Peggy Parnass

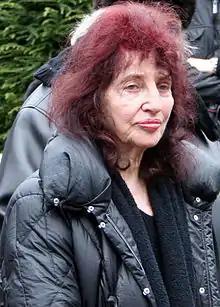
Peggy Parnass in 2009

Ruth Peggy Sophie Parnass (11 October 1927 – 12 March 2025) was a German-Swedish actress, columnist, court reporter, short story writer and non-fiction writer who lived in Hamburg.